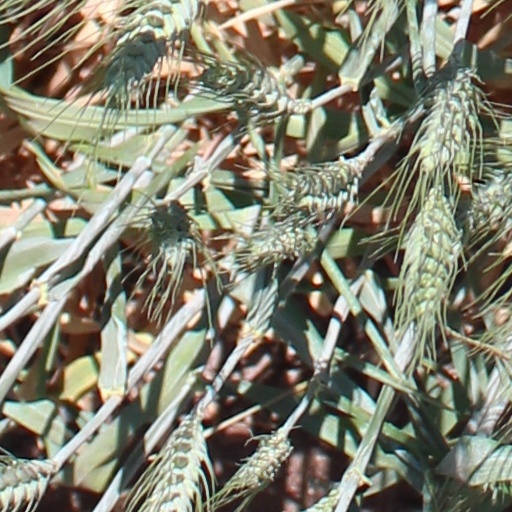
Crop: wheat